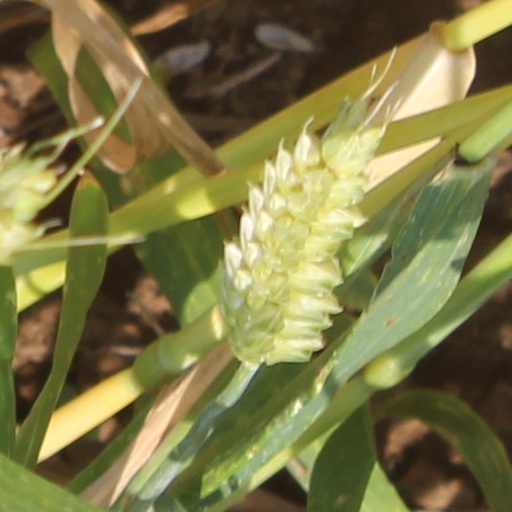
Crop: wheat